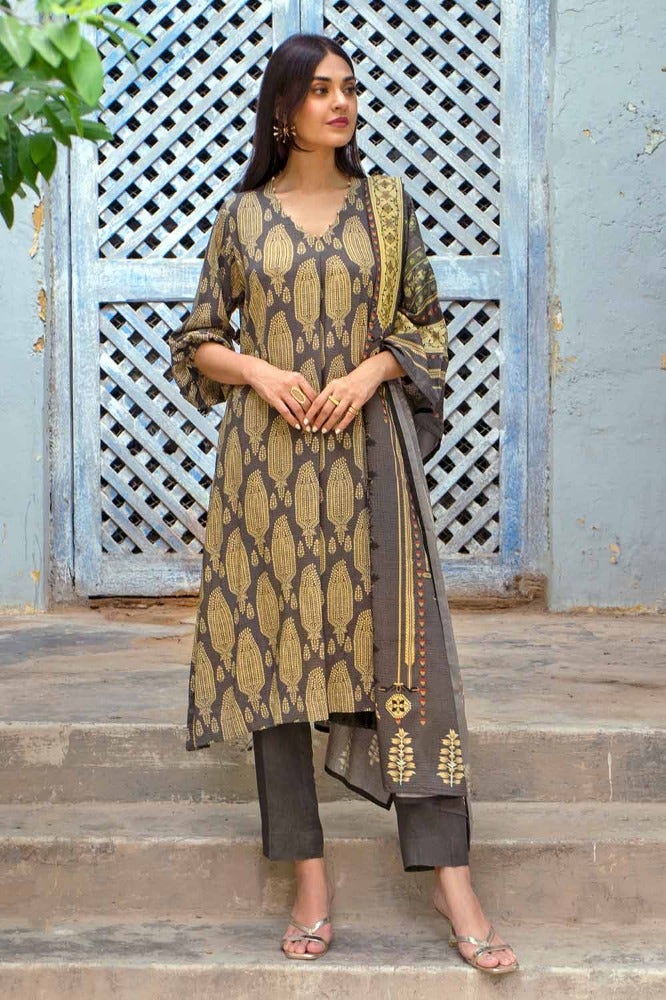
golden brown kashmiri silk ch